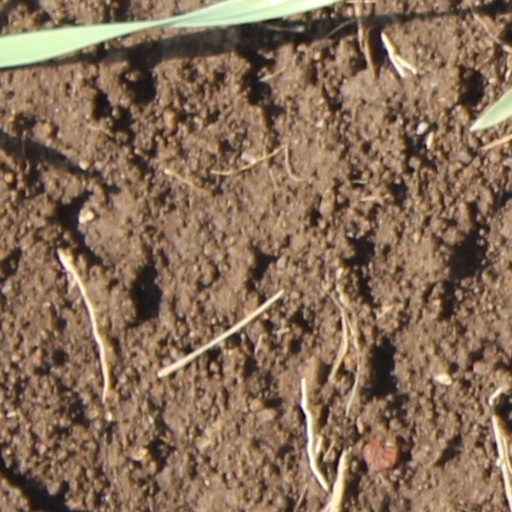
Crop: wheat